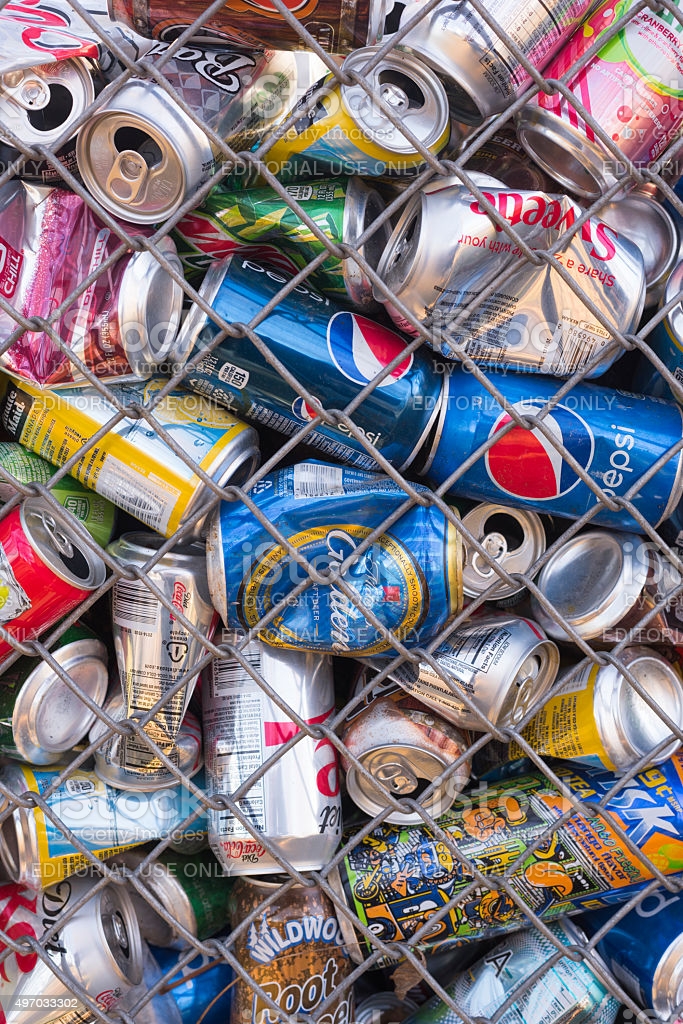
Label: metal